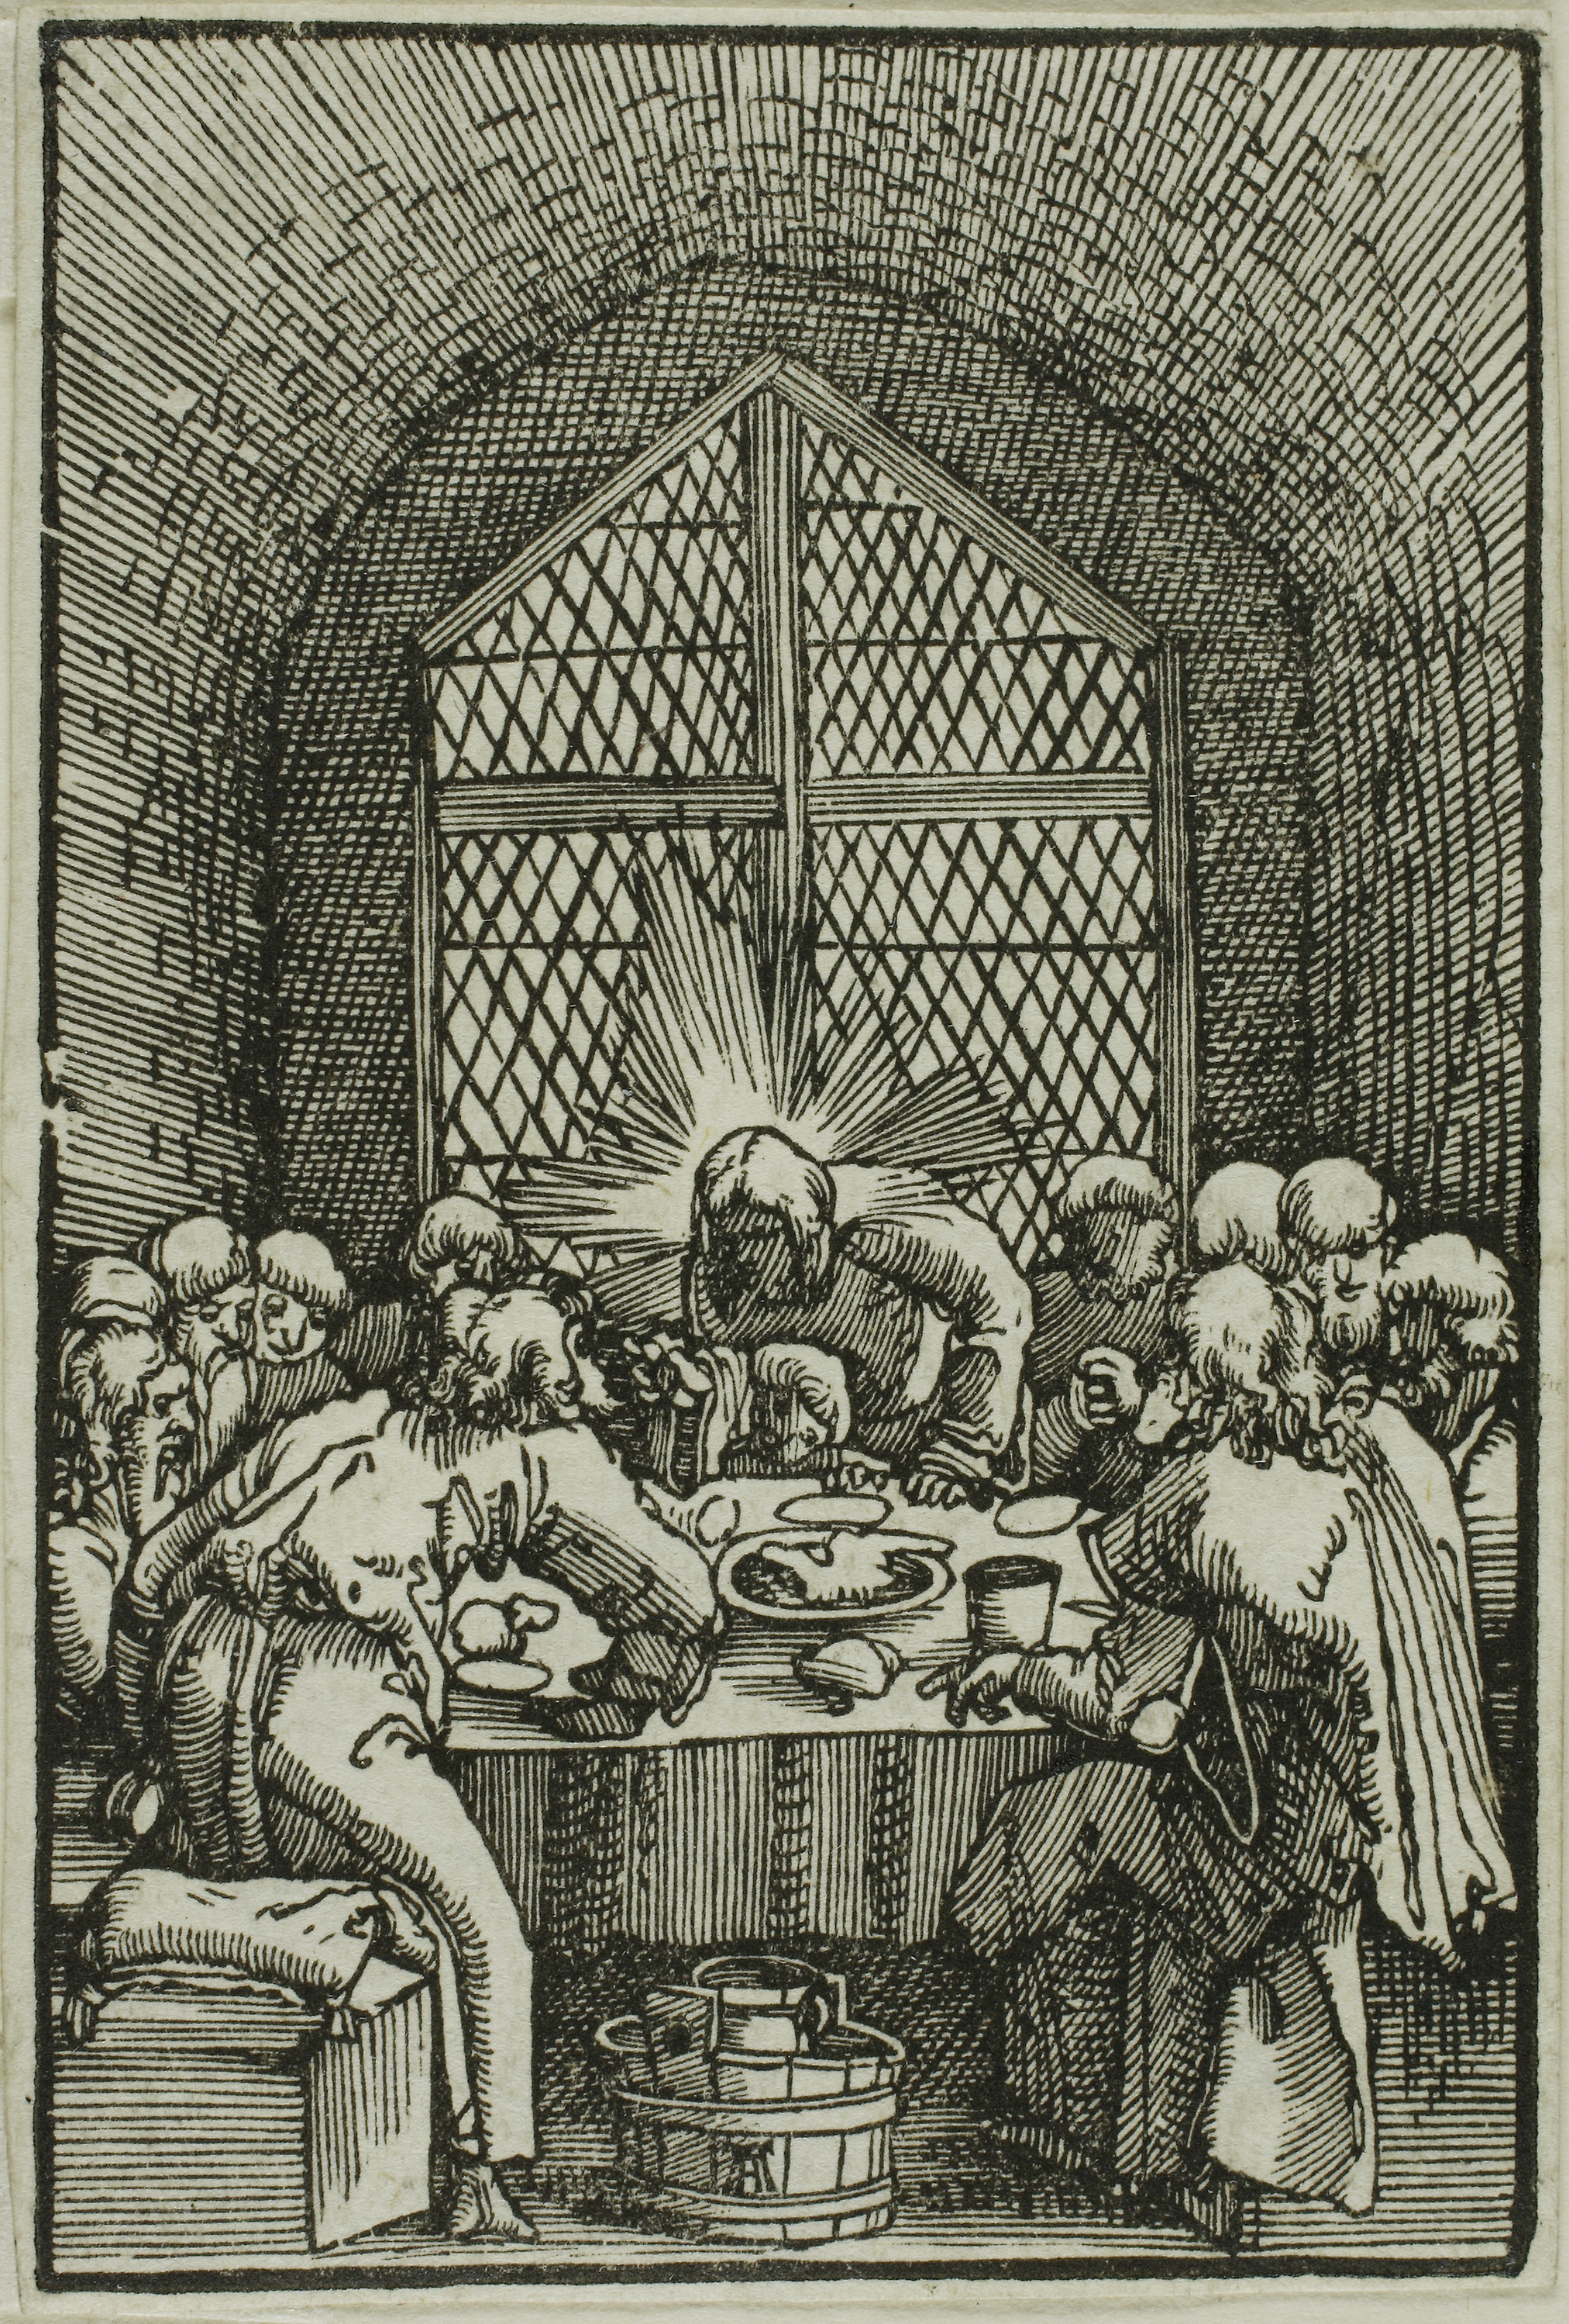
art, history, black and white, visual arts, monochrome, artwork, illustration, drawing